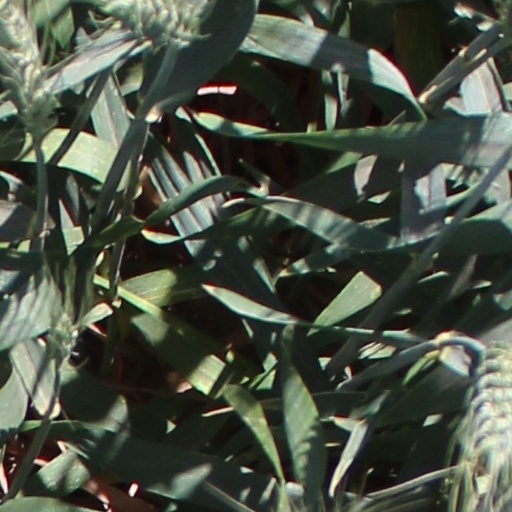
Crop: wheat